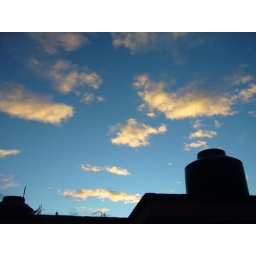
morning sky over my roof